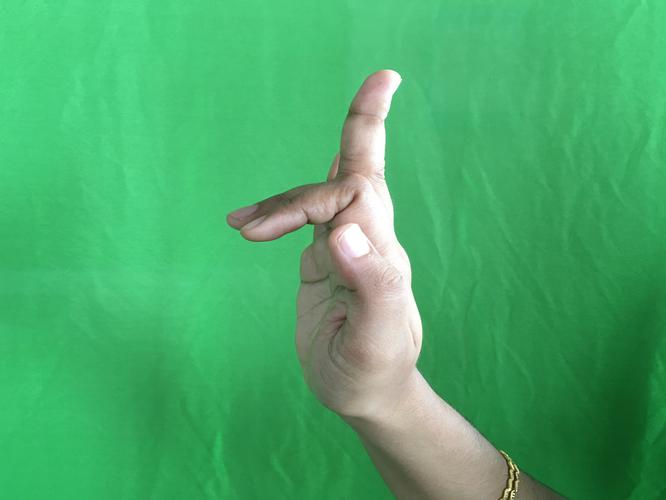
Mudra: Shukatundam
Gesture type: single_hand